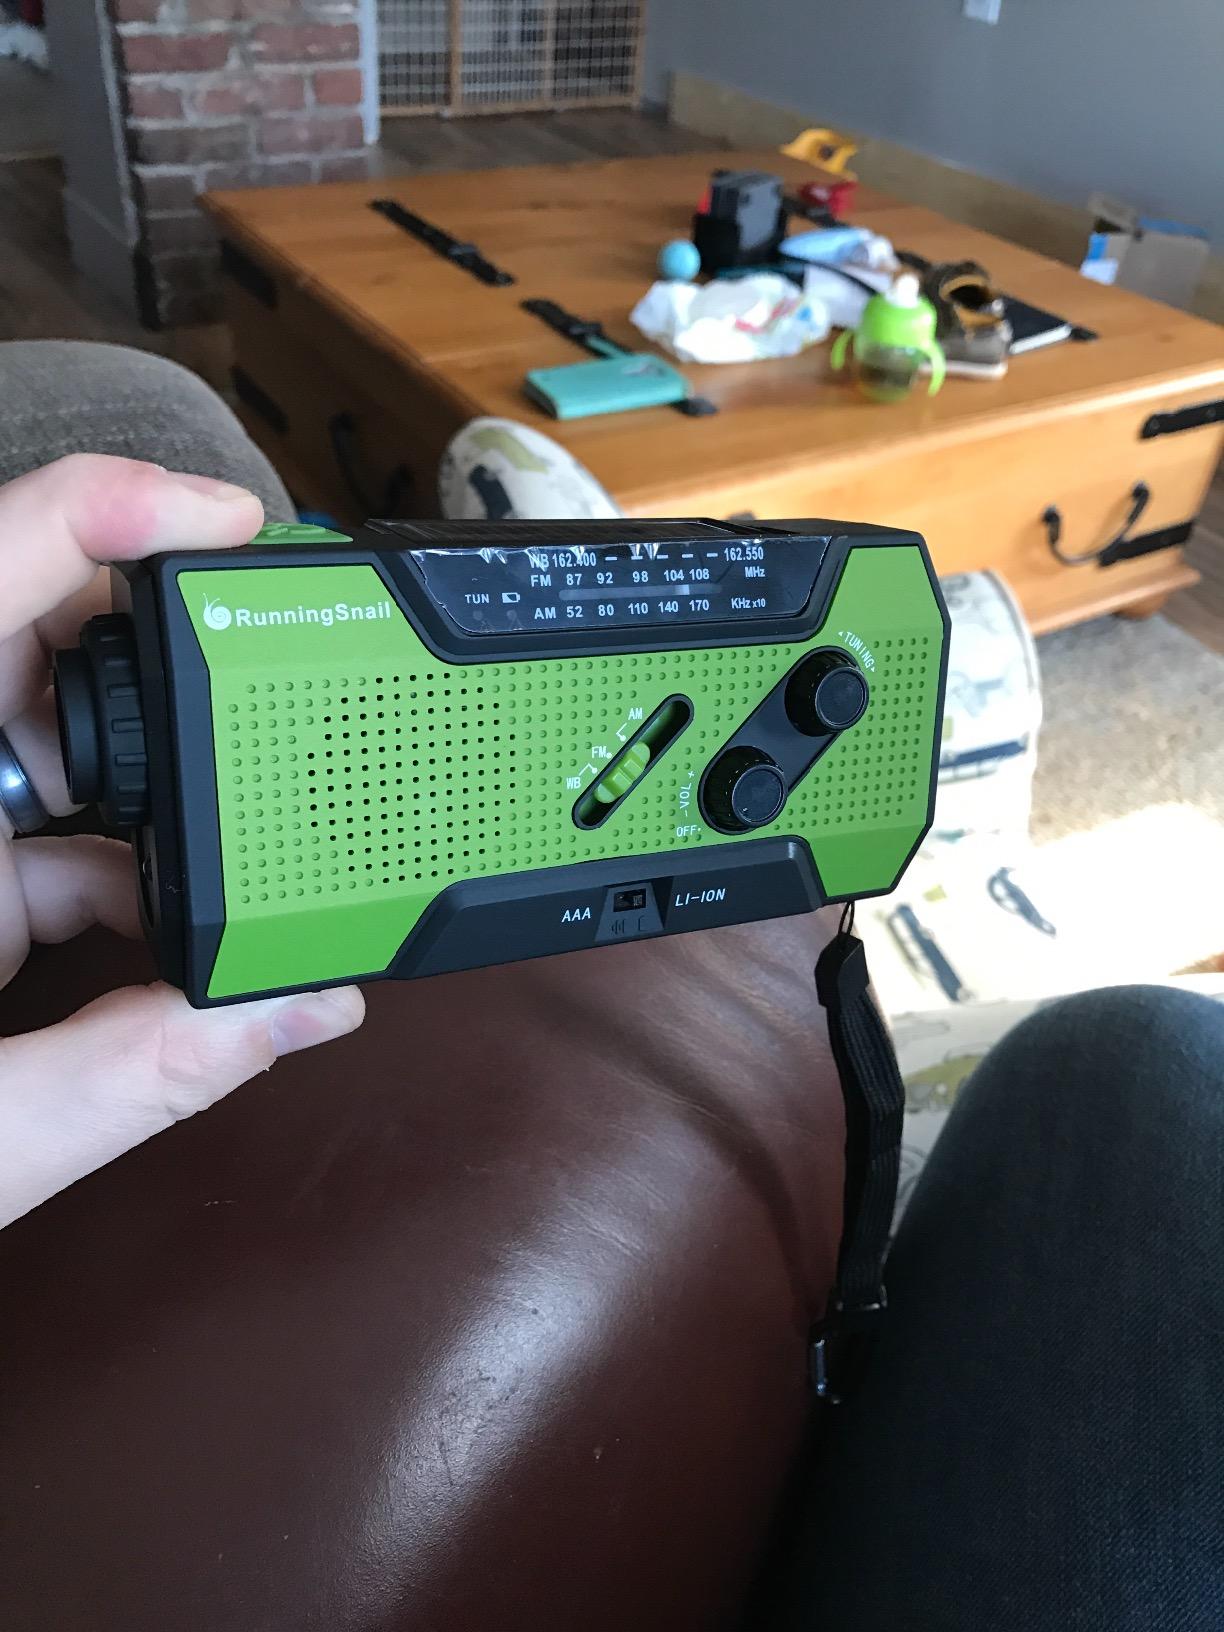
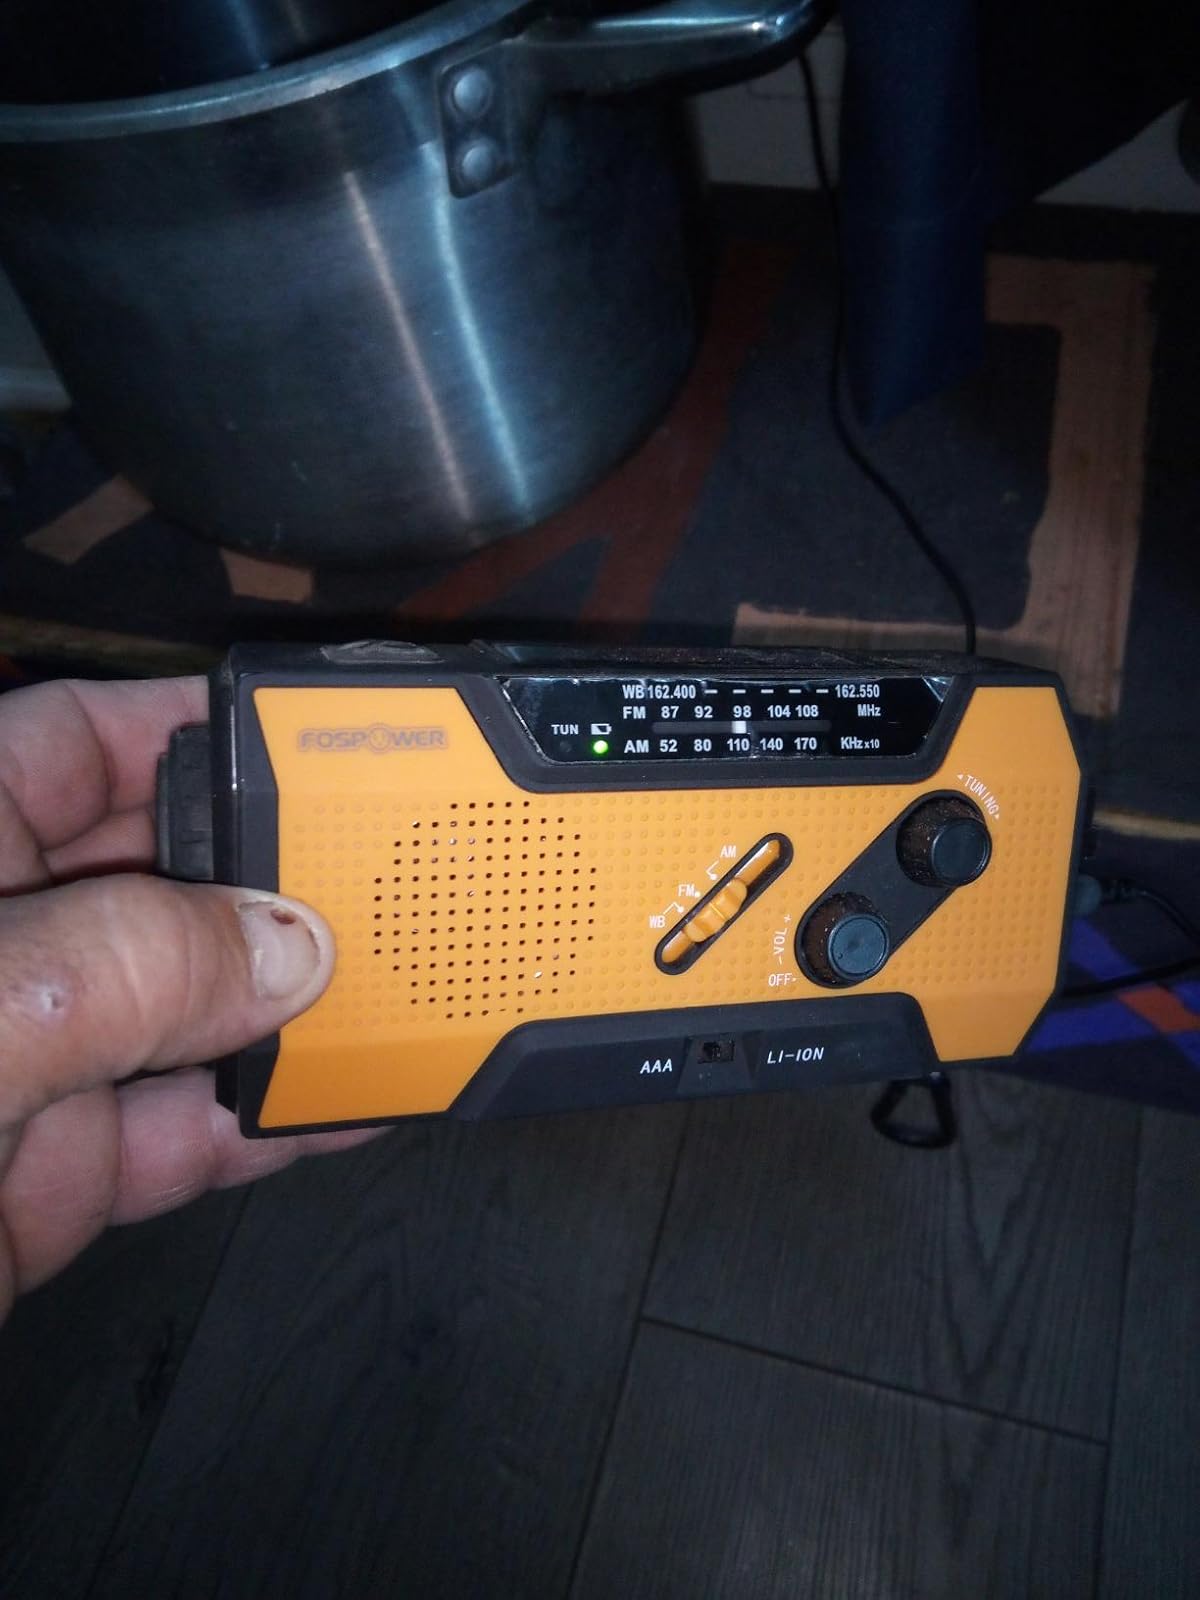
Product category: radio
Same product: no